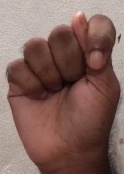
ASL sign: T